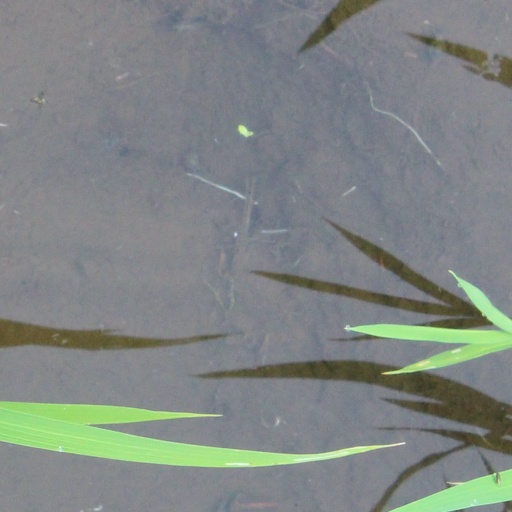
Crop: rice